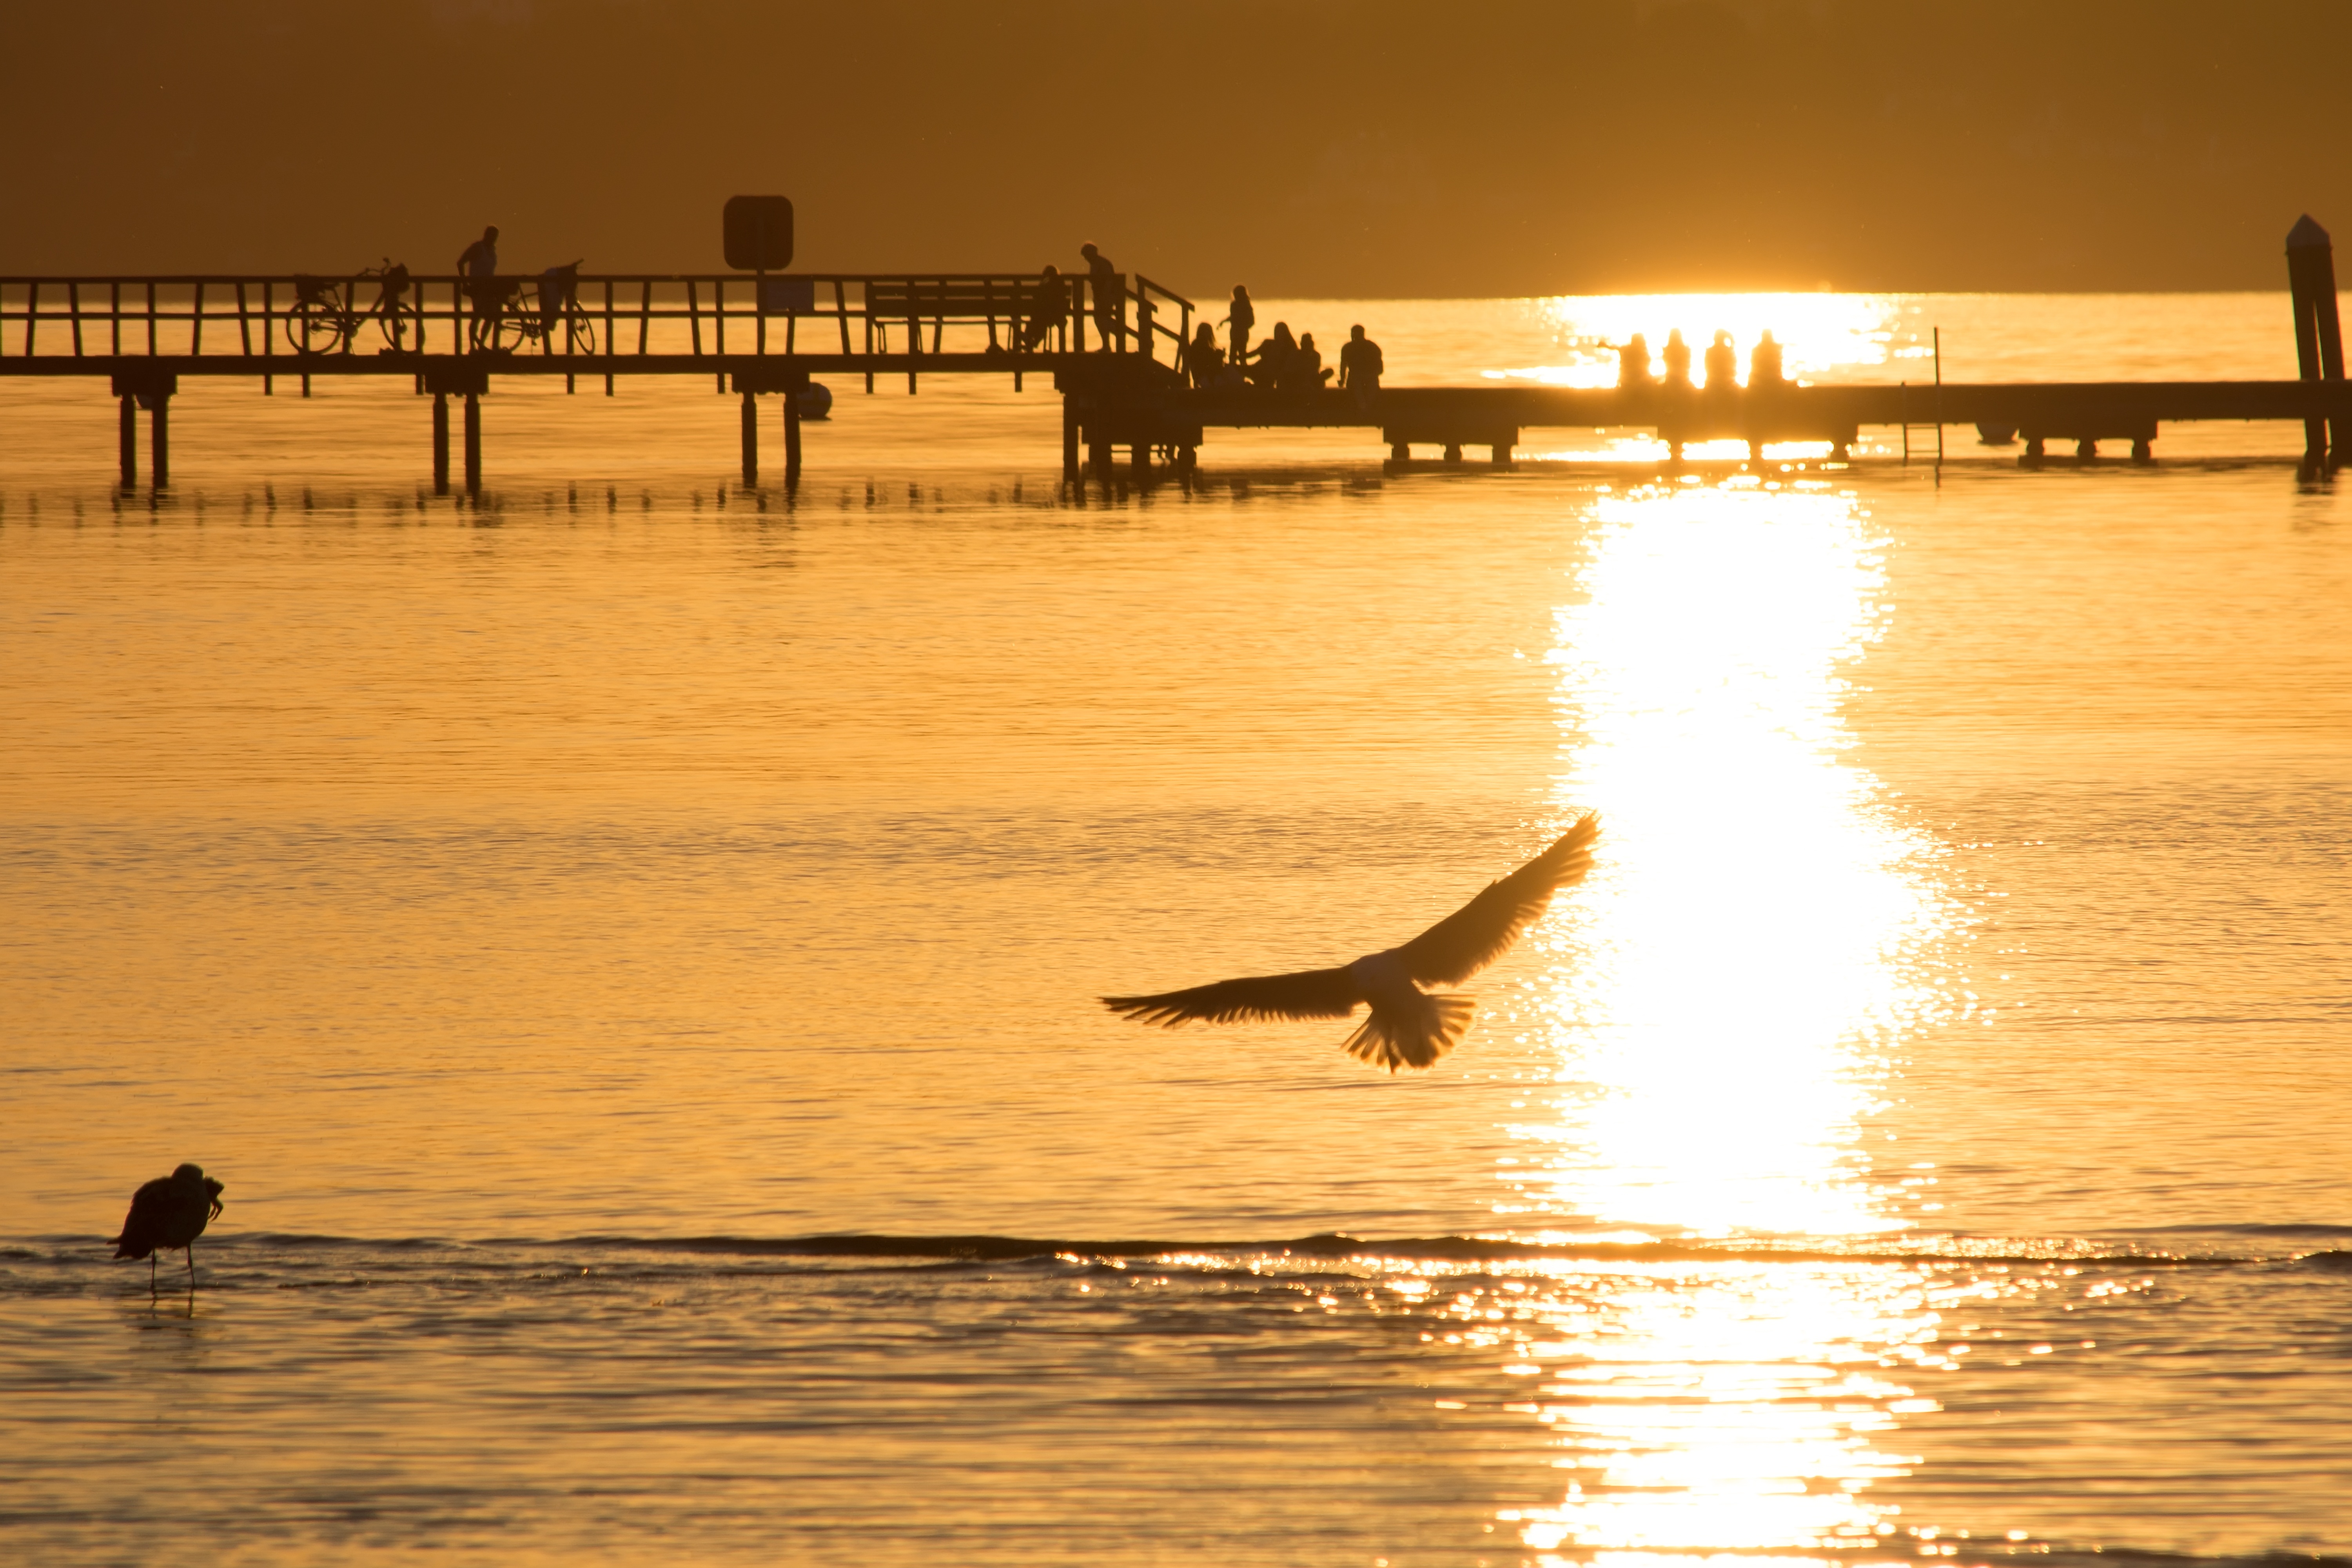
beach, sea, coast, ocean, horizon, silhouette, light, sun, sunrise, sunset, morning, shore, wave, dawn, pier, summer, solitude, dusk, evening, reflection, holiday, romance, romantic, holidays, abendstimmung, flensburg, afterglow